Adams County Paleo-Indian District

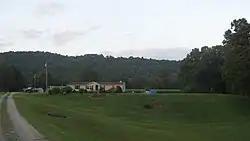
View from the south

The Adams County Paleo-Indian District is an archaeological site near Sandy Springs in Green Township, Adams County, Ohio, United States.